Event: Nepal Earthquake
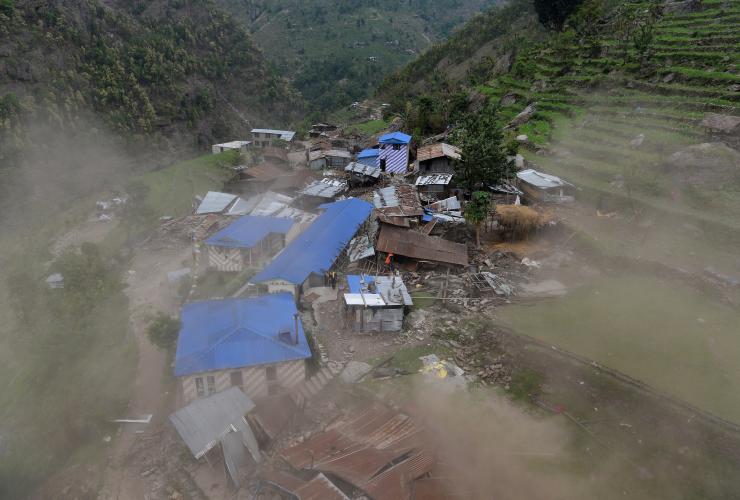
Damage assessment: damage